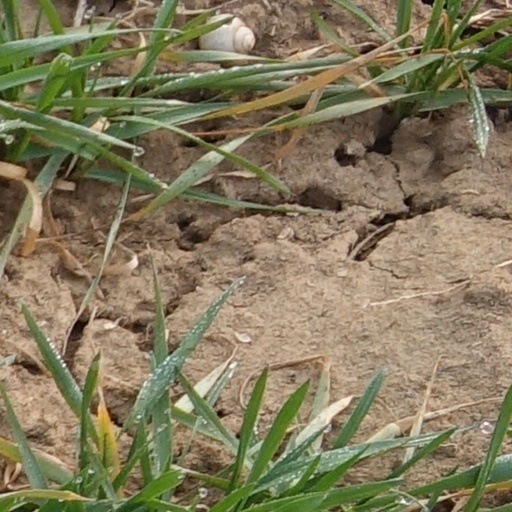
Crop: wheat